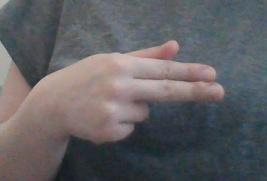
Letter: ghain